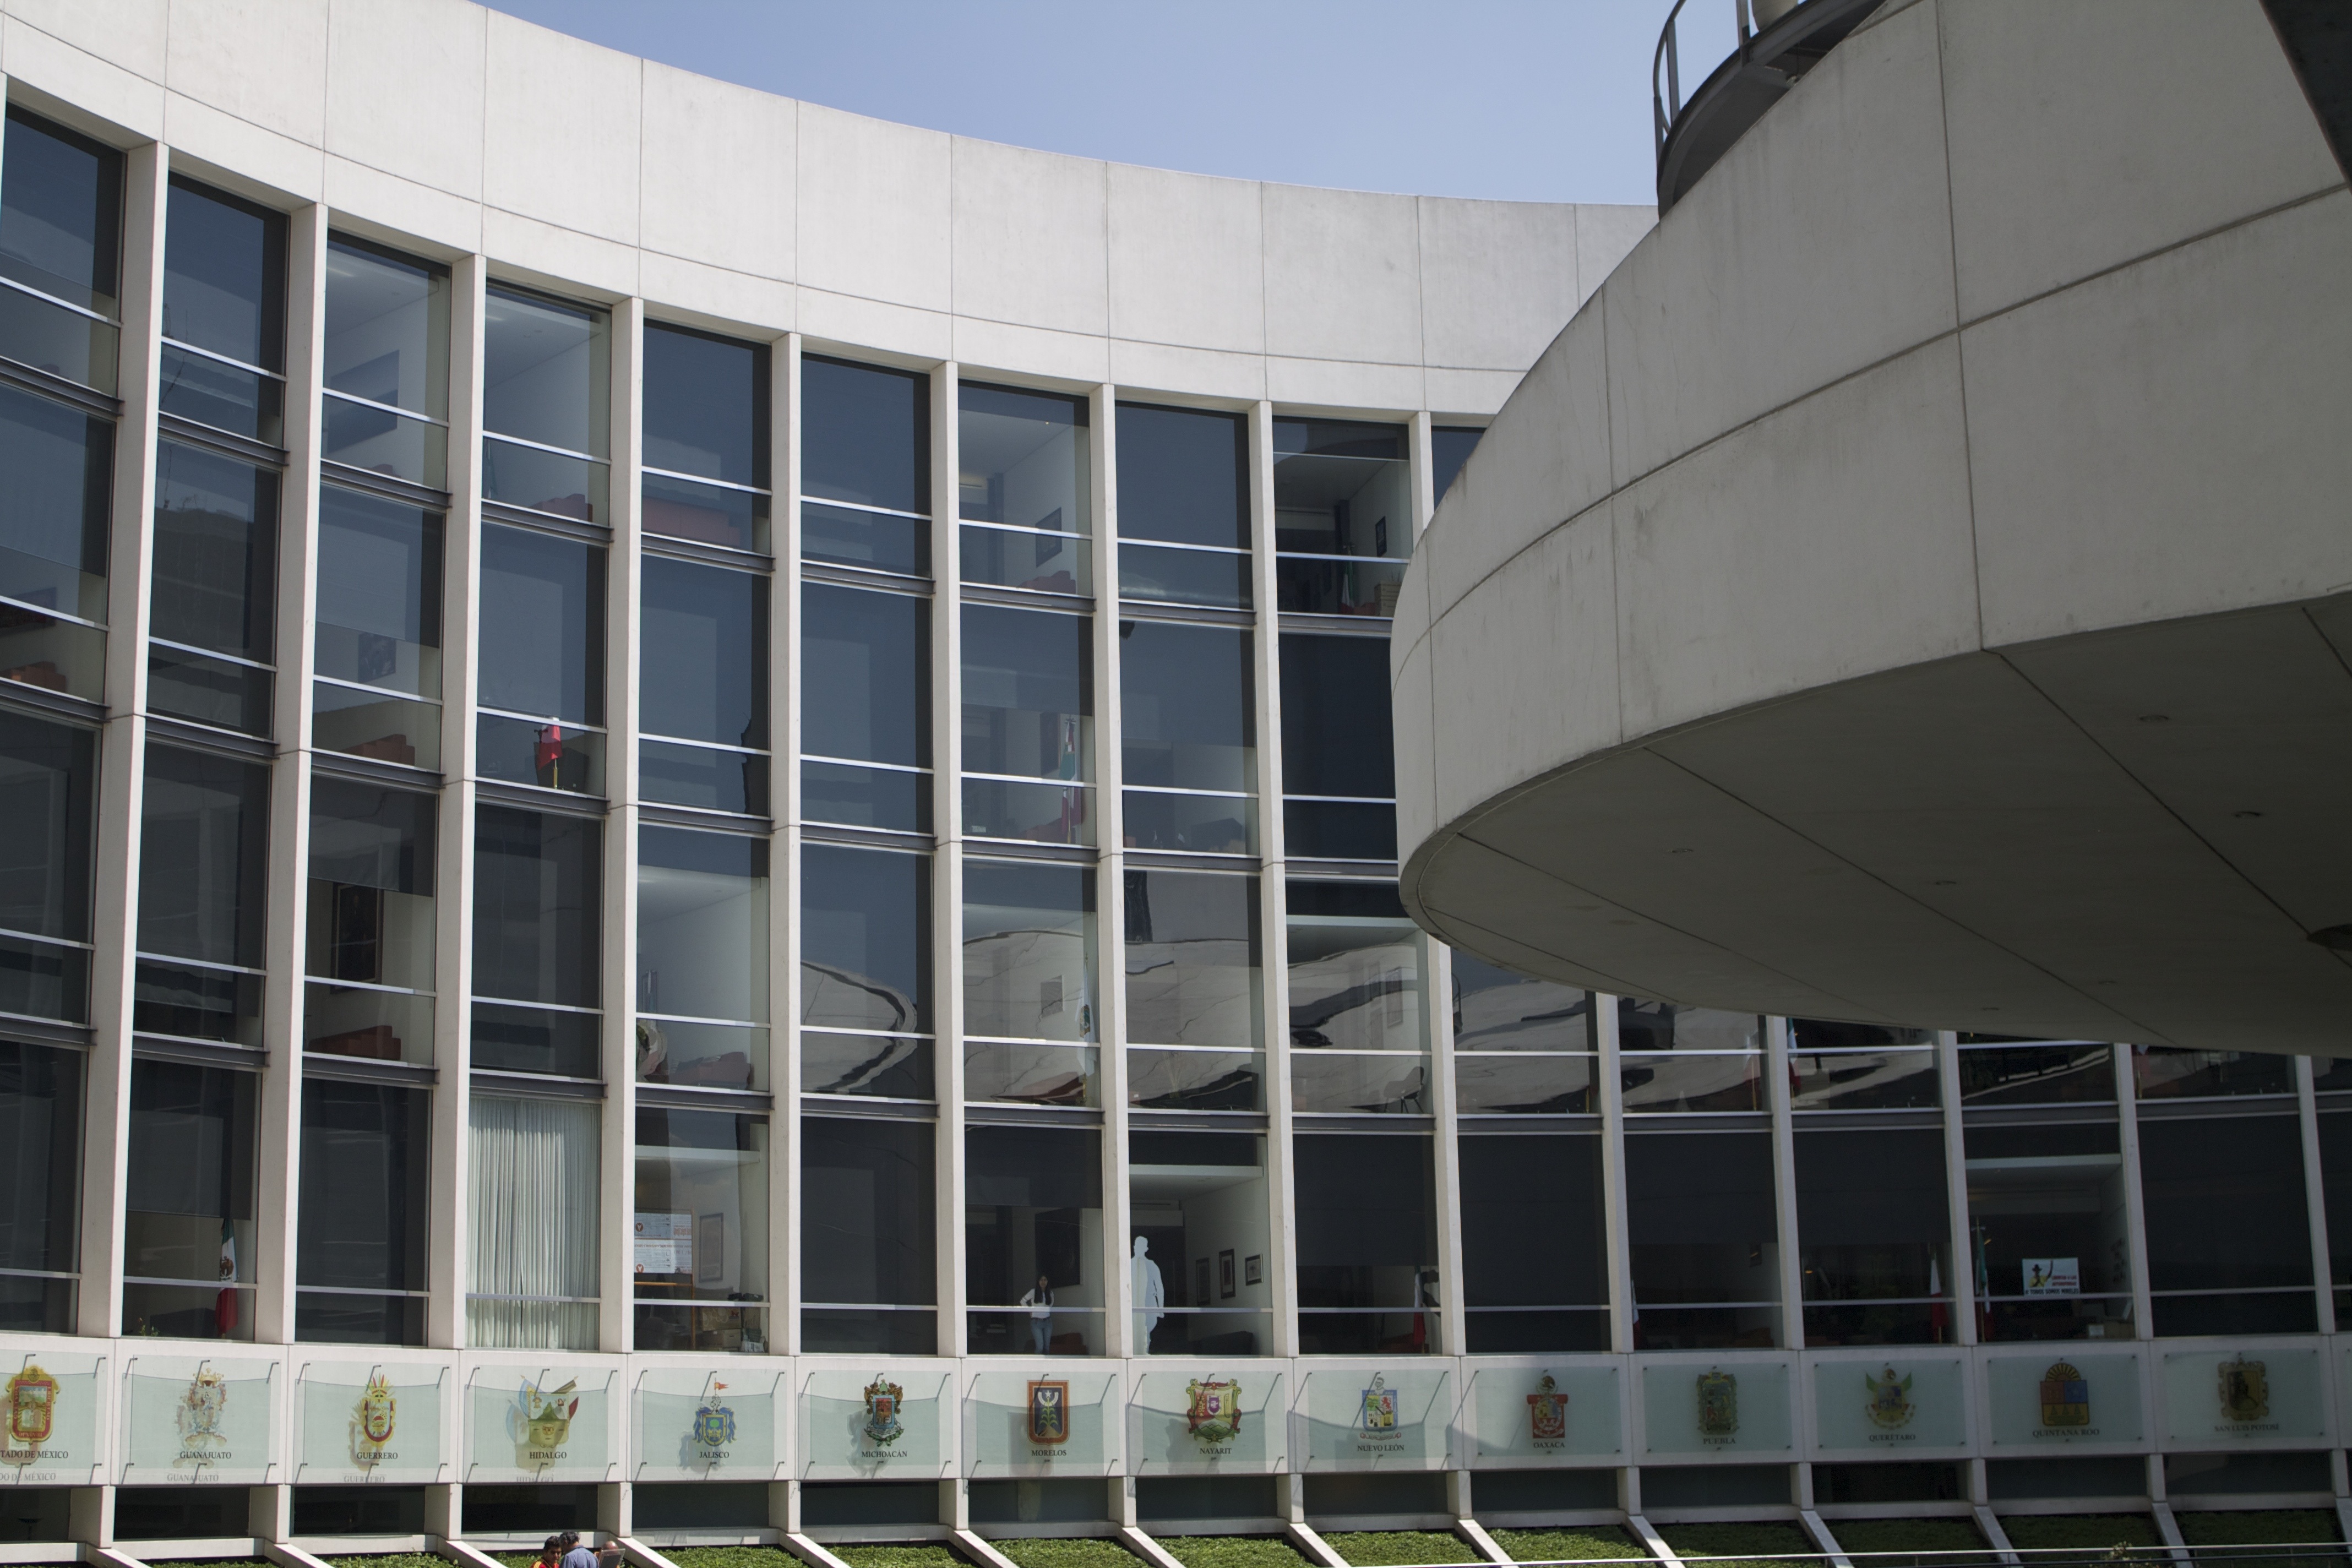
architecture, structure, building, facade, stadium, arena, mexico, senate, headquarters, sport venue